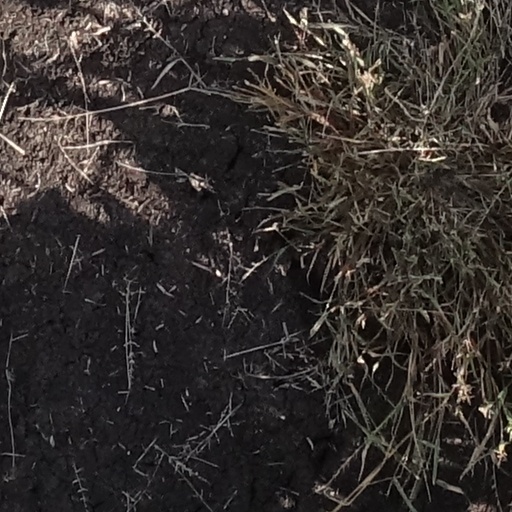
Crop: sorghum